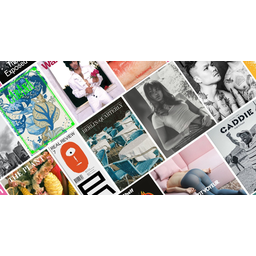
Label: paper